Reefer Madness

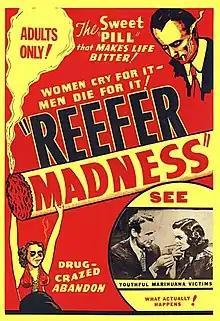
1972 theatrical release poster

Reefer Madness (originally made as Tell Your Children and sometimes titled The Burning Question, Dope Addict, Doped Youth, and Love Madness) is an American exploitation film about drug abuse. Filmed in 1936 but not released until 1938, it shows melodramatic events ensuing when high school students are lured by pushers to try marijuanaupon trying it, they become addicted, eventually leading them to become involved in criminal activities such as a hit and run accident, manslaughter, murder, conspiracy to murder and attempted rape. While all this is happening, they suffer hallucinations, descend into insanity, associate with organized crime and (in one character's case) commit suicide. The film was directed by silent-era pioneer Louis J. Gasnier and featured a cast of mainly little-known actors.